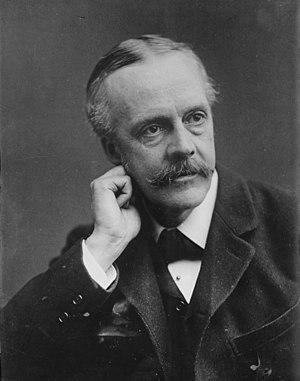
L’eugénisme peut être désigné comme « l’ensemble des méthodes et pratiques visant à sélectionner les individus d'une population en se basant sur leur patrimoine génétique et à éliminer les individus n'entrant pas dans un cadre de sélection prédéfini ». Il peut être le fruit d’une politique délibérément menée par un État. Il peut aussi être le résultat collectif d’une somme de décisions individuelles convergentes prises par les futurs parents, dans une société où primerait la recherche de l’« enfant parfait », ou du moins « indemne de nombreuses affections graves ».
Cette page dresse la liste des Premiers ministres du Royaume-Uni par ordre chronologique depuis le XVIIIᵉ siècle.
Arthur James Balfour, 1ᵉʳ comte de Balfour, homme d'État, Premier ministre du Royaume-Uni et chef du parti conservateur, célèbre pour son action en tant que ministre des Affaires étrangères pendant la Première Guerre mondiale.
Le chef du Parti conservateur est le dirigeant du Parti conservateur, au Royaume-Uni.